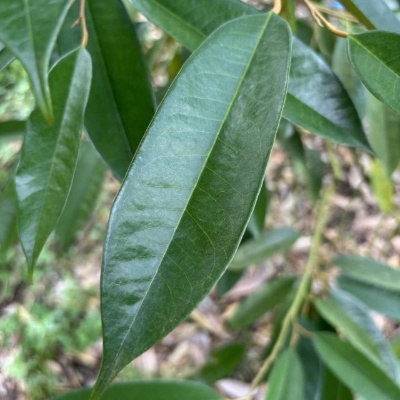
Label: Leaf_Healthy